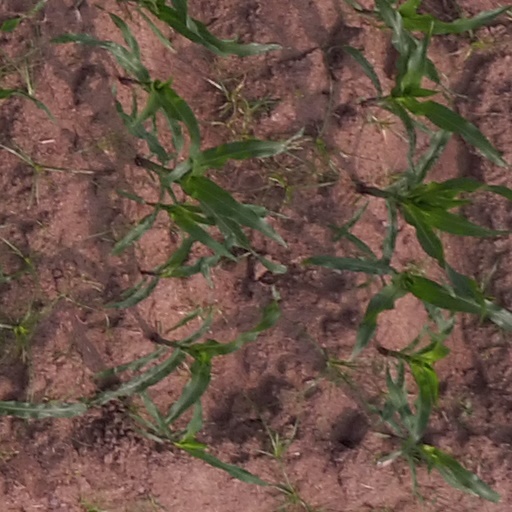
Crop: maize; corn